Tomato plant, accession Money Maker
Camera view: tilt-top (135 deg); turntable rotation: 330 degrees
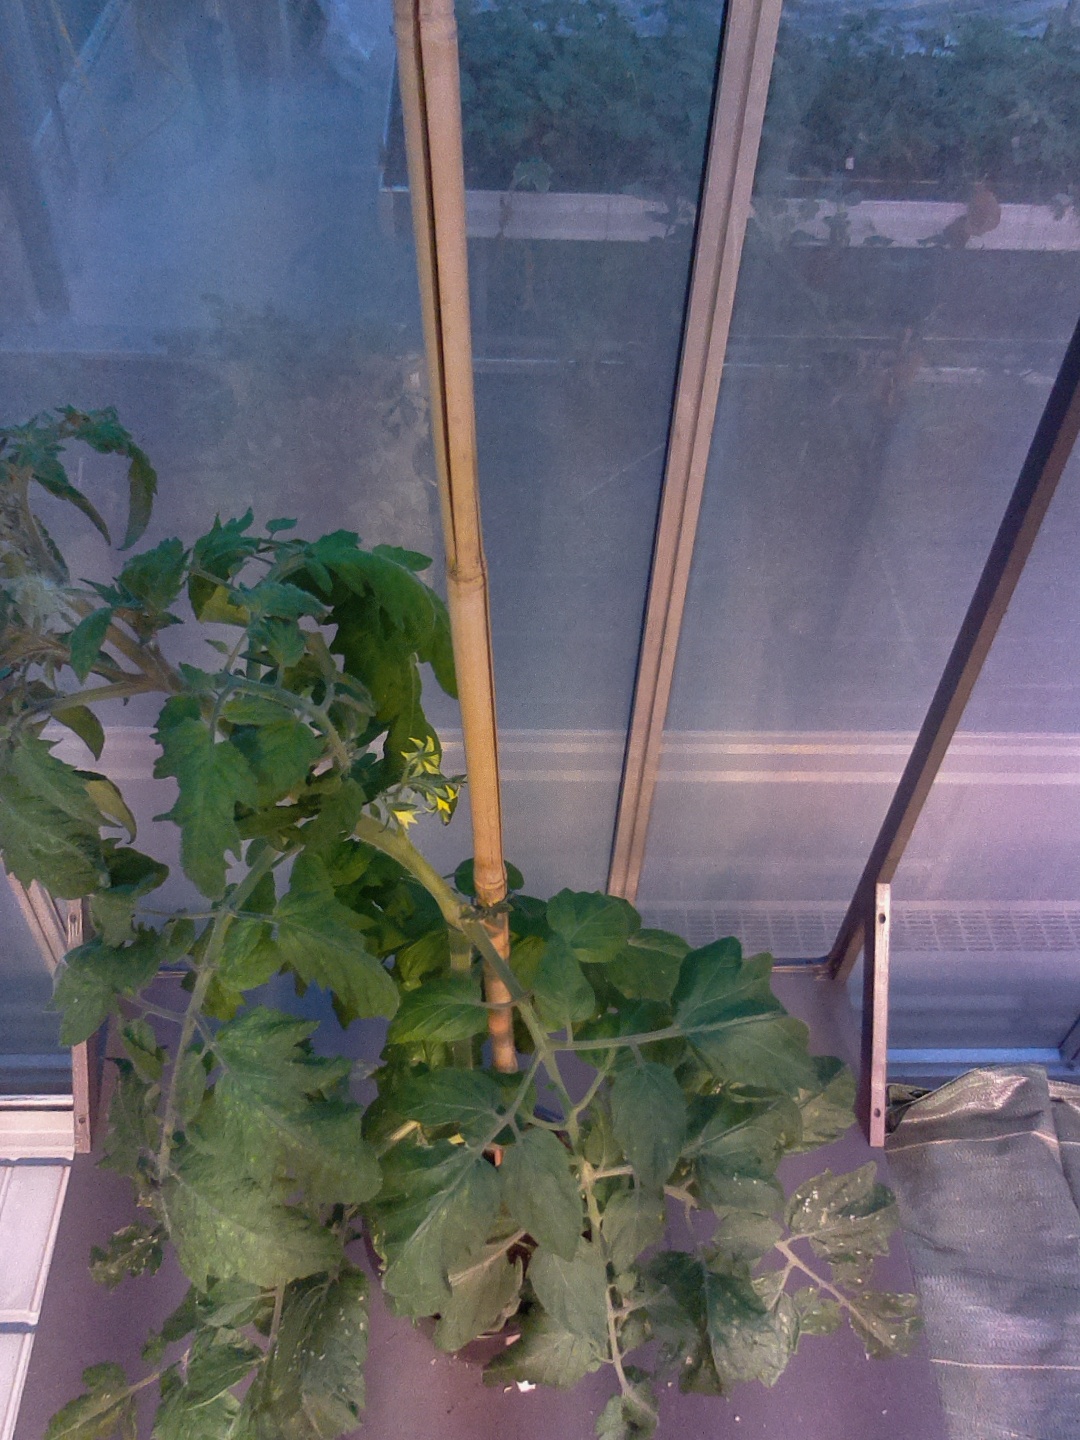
BBCH growth stage 64: 40%-50% of flowers open